Tokyo Metro

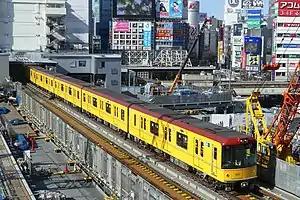
A 1000 series train for Shibuya at Shibuya Station on the Ginza Line

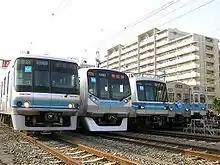
Tozai Line 07 series, 05 series, and 5000 series trains

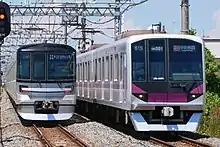
A 13000 series train (left) with a 08 series train (right)

Trains from other operators are also used on Tokyo Metro lines as a consequence of inter-running services.